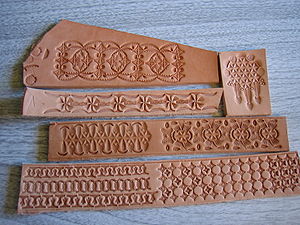
Prægning / Galleri
Ved prægning frembringes aftryk med prægestempler i form af fordybninger eller ophøjede figurer i et stof.